Operation Tractable

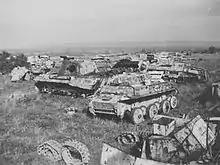

Due to the successive offensives of early August, exact Canadian casualties for Tractable are not known. Losses during Totalize and Tractable are put at 5,500 men. German casualties during Operation Tractable are also uncertain; approximate figures can be found for casualties within the Falaise Pocket but not for the Canadian operations during Tractable. After the Falaise Pocket, the German 7th Army was severely depleted, having lost from 50,000 to 200,000 men, over 200 tanks, 1,000 guns and 5,000 other vehicles. In the fighting around the Germans lost 2,000 men killed, 5,000 taken prisoner, 55 tanks, 152 other armoured vehicles and 44 guns. Polish casualties for Operation Tractable (until 22 August) are 1,441 men, of whom 325 were killed (including 21 officers), 1,002 wounded (35 officers) and 114 missing, which includes 263 men lost before the Chambois and Ormel actions from 14 to 18 August.